John Sloan

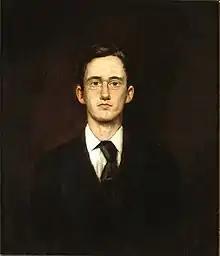
"Self-portrait", 1890, oil on window shade, 14 x 11 7/8 inches, Delaware Art Museum, Gift of Helen Farr Sloan, 1970. A young man teaching himself to oil paint from a book, Sloan painted on whatever was available—in this case a window shade—and from the only model available, himself.

Beginning in 1914, Sloan taught at the Art Students League, where for the next eighteen years he became a charismatic if eccentric teacher. Sloan also taught briefly at the George Luks Art School. His students respected him for his practical knowledge and integrity, but feared his caustic tongue; as a well-known painter who had nonetheless sold very few paintings, he advised his students, "I have nothing to teach you that will help you to make a living." He disdained careerism among artists and urged his pupils to find joy in the creative process alone.